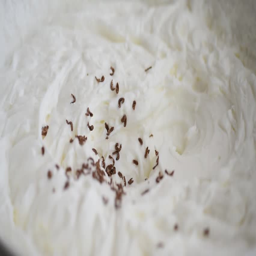
making of a cream for home - made cakes with chocolate